Big Tits Zombie

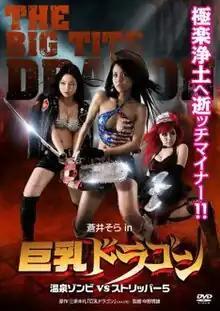
Cover to the Japanese DVD release of "Big Tits Zombie" (2010)

is a 2010 Japanese fantasy-horror film. It was adapted from the manga "Kyonyū Dragon" by Rei Mikamoto, and stars several known faces from Japan's adult movie industry, most notably Sola Aoi. It is directed by Japanese satirist Takao Nakano and much of the action is shot in 3D. The film is said to be an ironic take on Japanese pop culture.